Angelicin

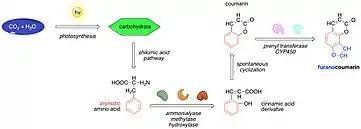

The biosynthesis of angelicin can be described as a variation in the biological synthesis of furanocoumarins. It begins from the capture of organic carbon by photosynthesis and the formation of carbohydrates. Subsequently, the carbohydrates become the substrates of the shikimic acid pathway where they are converted to phenylalanine and tyrosine. Enzymes such as ammonialyases, methylases and hydroxylases then transform these amino acids to cinnamic acid derivatives which undergo "o"-hydroxylation yielding coumarins. The coumarins can undergo further reactions such as prenylation and oxidation to give multiple furanocoumarins one of which is angelicin.